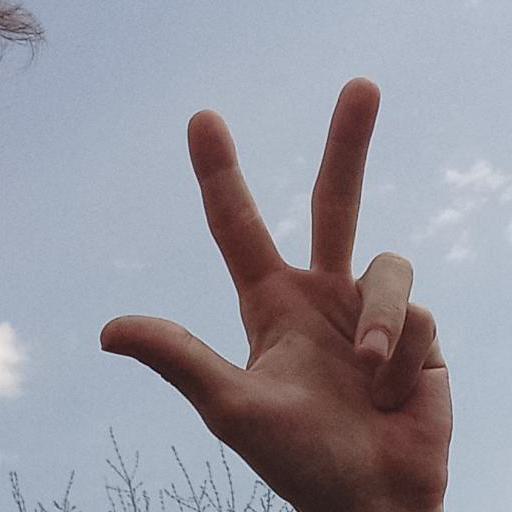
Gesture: three2